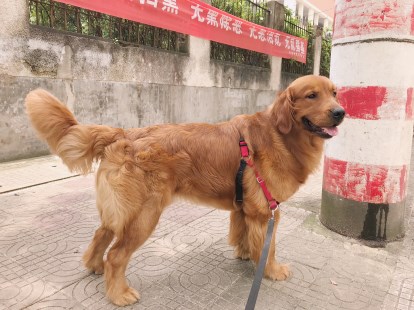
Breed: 5355-n000126-golden_retriever